Donaldson's theorem

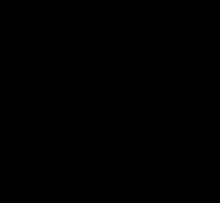
Cobordism given by Yang–Mills moduli space in Donaldson's theorem

This moduli space is non-compact and generically smooth, with singularities occurring only at the points corresponding to reducible connections, of which there are exactly formula_17 many. Results of Clifford Taubes and Karen Uhlenbeck show that whilst formula_16 is non-compact, its structure at infinity can be readily described. Namely, there is an open subset of formula_16, say formula_20, such that for sufficiently small choices of parameter formula_21, there is a diffeomorphism